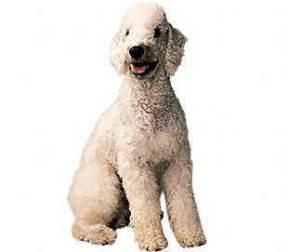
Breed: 214-n000033-Bedlington_terrier